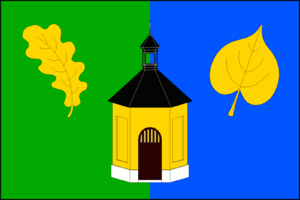
Buš est une commune du district de Prague-Ouest, dans la région de Bohême-Centrale, en République tchèque. Sa population s'élevait à 352 habitants en 2020.